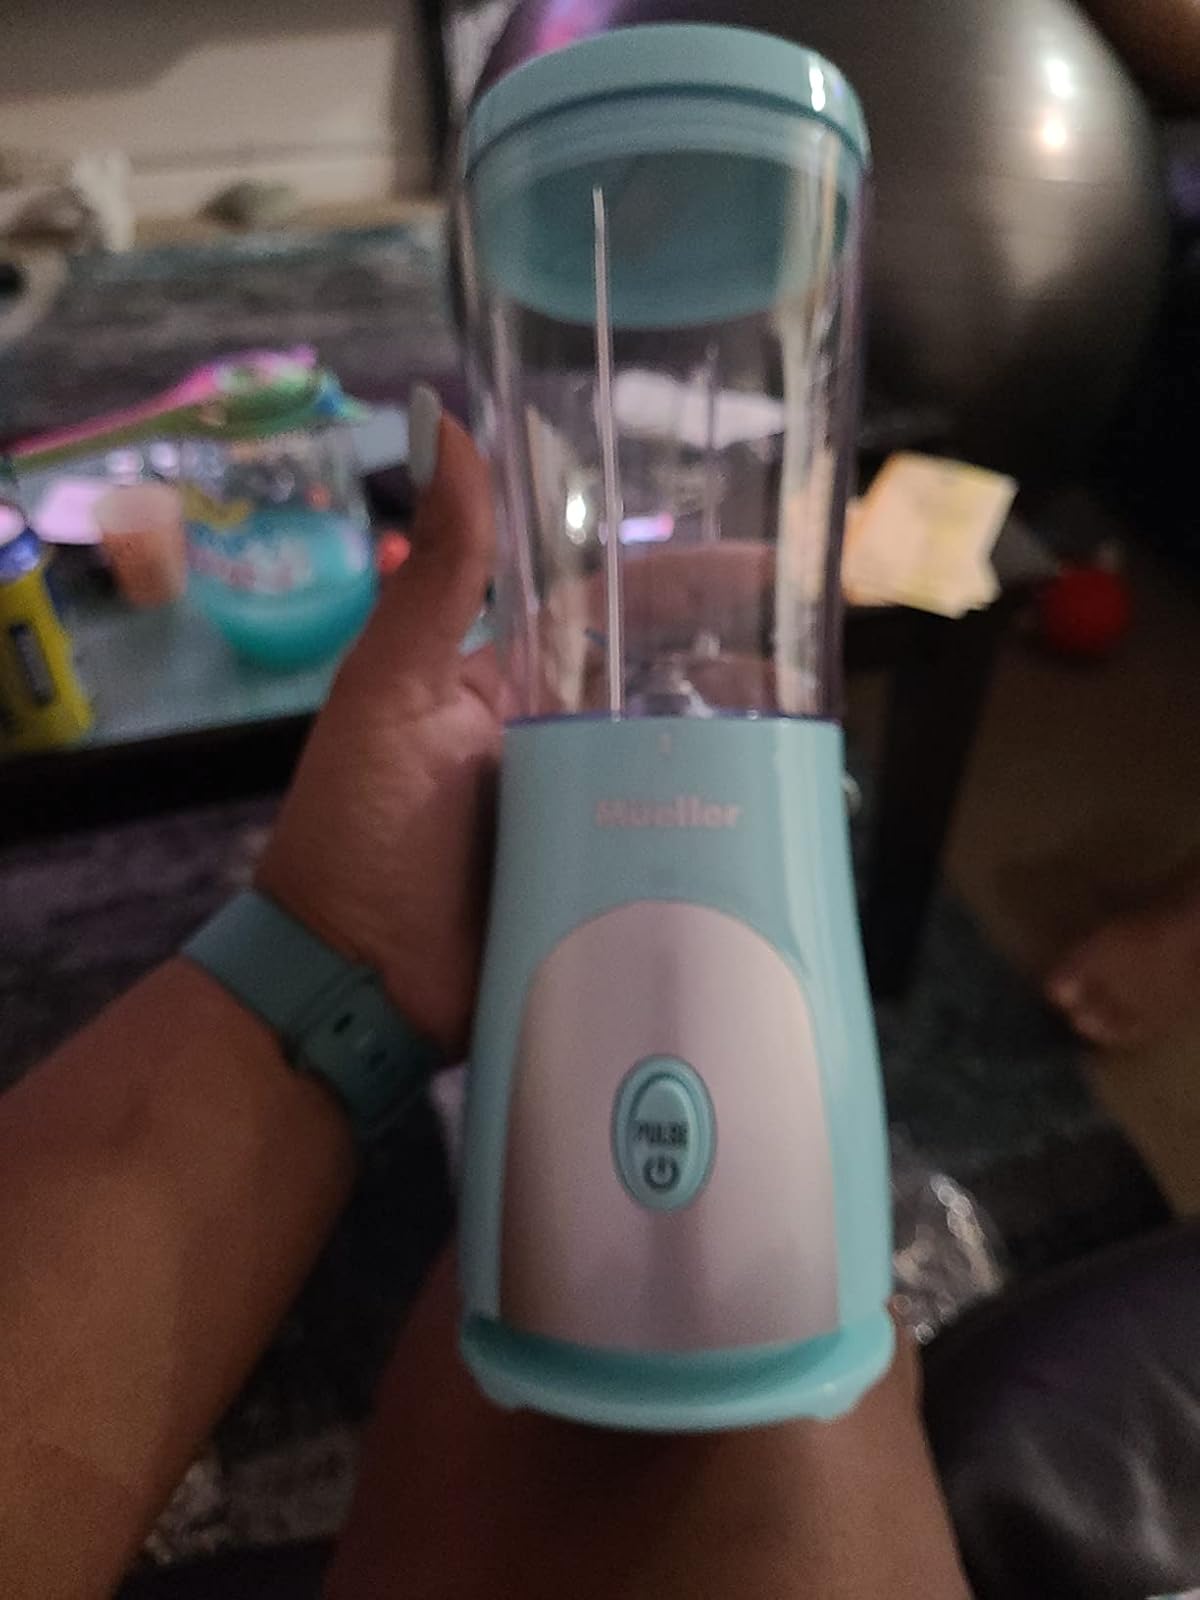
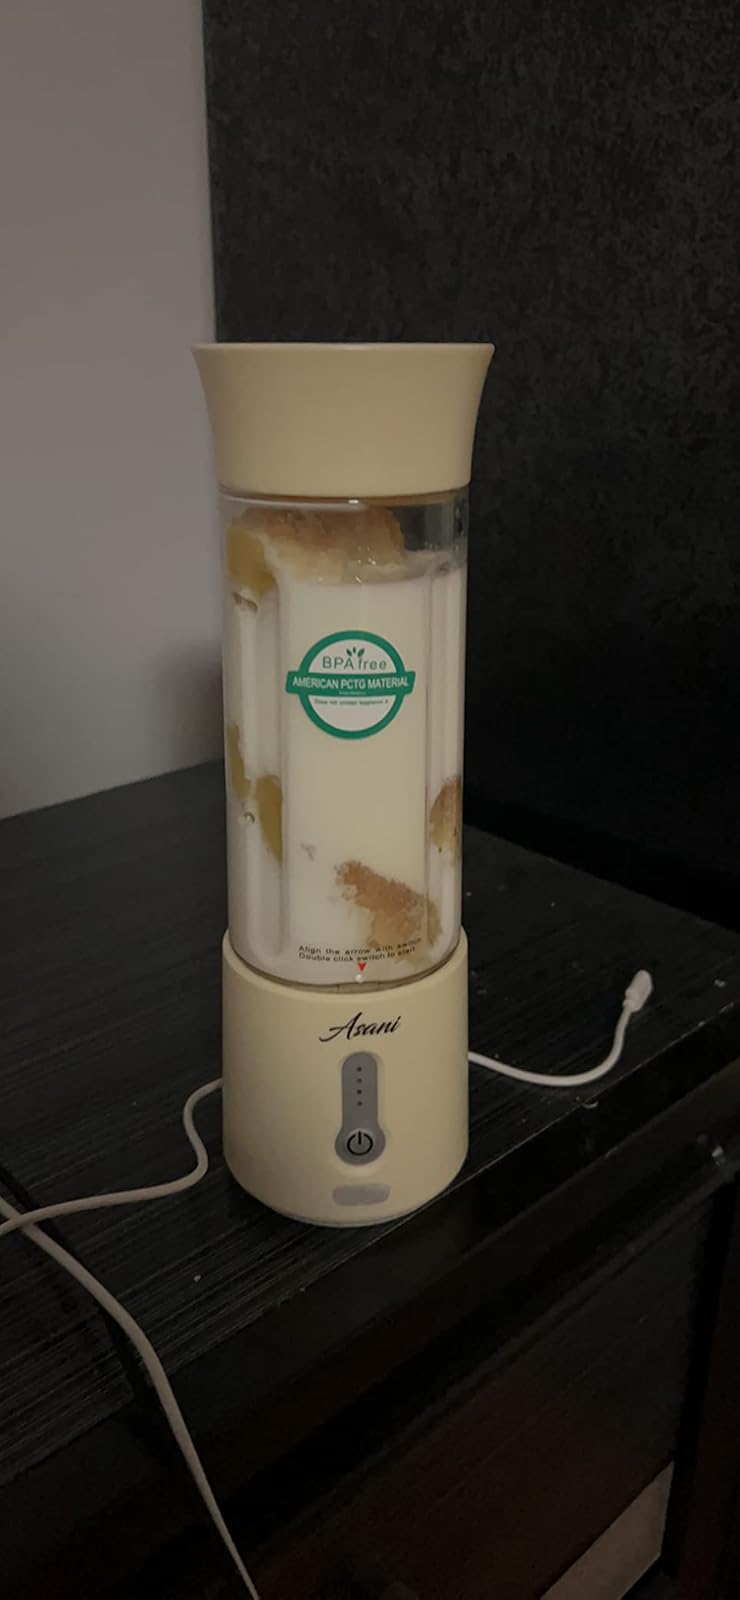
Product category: items_blender
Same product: no